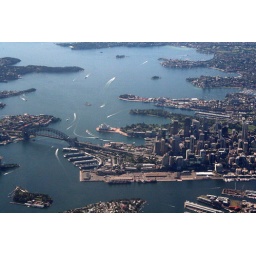
Sydney downtown area, opera house, bridge and harbor/harbour as seen from the airplane on the way in from Tokyo